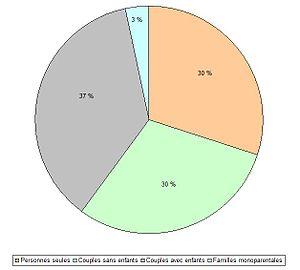
Composition des foyers de Couzon (Allier, France) en 2007.
Couzon est une commune française, située dans le département de l'Allier en région Auvergne-Rhône-Alpes.